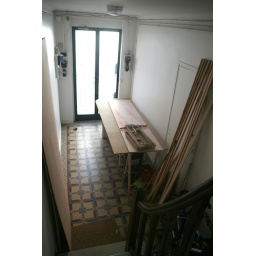
building a 4.8 m boat in a very tight place..